Hauz Khas Complex

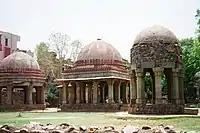
Three pavilions inside the Tomb precincts with a small Chhatri in the foreground

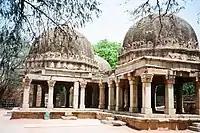
Pavilions adjoining the courtyard

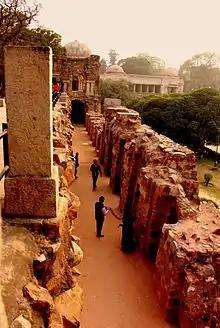
Hauz Khas Complex

The madrasa is flanked by the reservoir in the northern front and by a garden on its southern side at the second floor level. The entry to the garden is from the eastern gate which paases through the Hauz Khas village. The garden houses six impressive pavilions. The pavilions with domes are in different shapes and sizes (rectangular, octagonal and hexagonal) and on the basis of inscriptions are inferred to be graves. A cluster of three hemispherical domes, a large one of diameter and two smaller ones of diameter, portray exquisite architectural features of foliated motifs on the drums with kalasa motifs on top of the domes. Each pavilion is raised on a plinth of about and is supported by square shaped wide columns with entablature which have decorative capitals that support beams with projecting canopies. Ruins of a courtyard with a rectangular plan, are seen to the west of the three pavilions which are built of double columns. The pavilions and the courtyard are conjectured to have been used as part of the madrasa in the past.